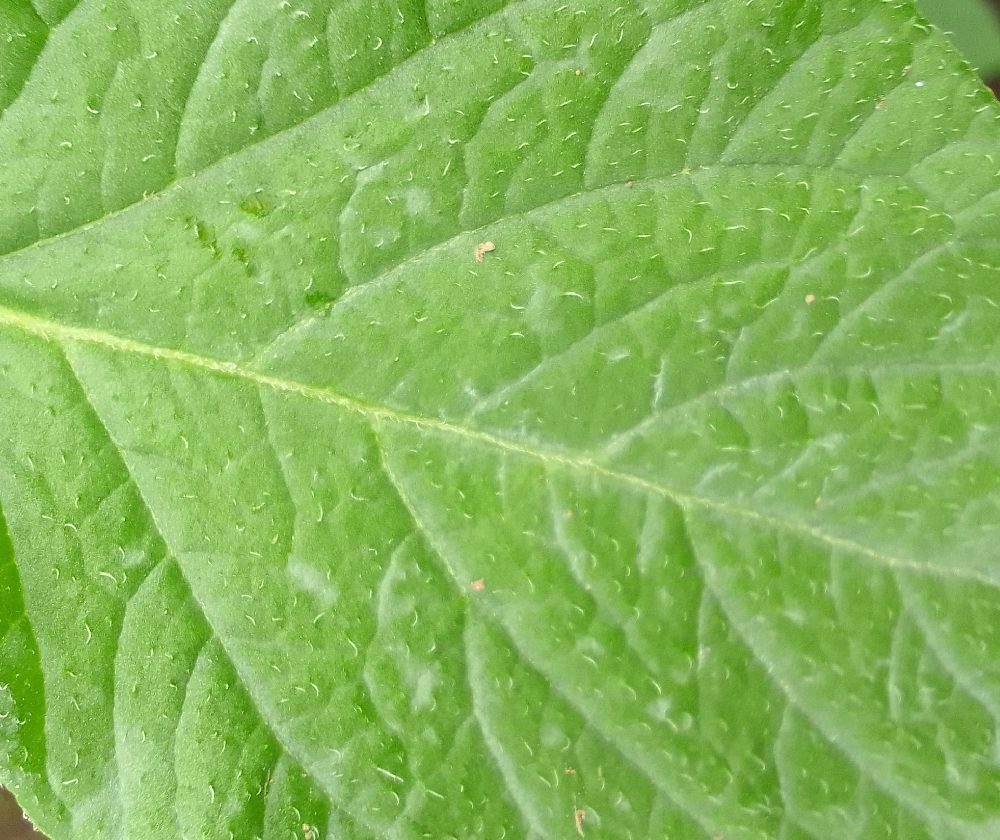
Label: Healthy